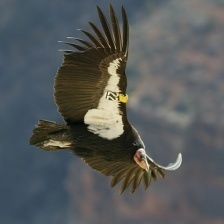
Species: CALIFORNIA CONDOR
Scientific name: GYMNOGYPS CALIFORNIANUS
ImageNet parent category: vulture